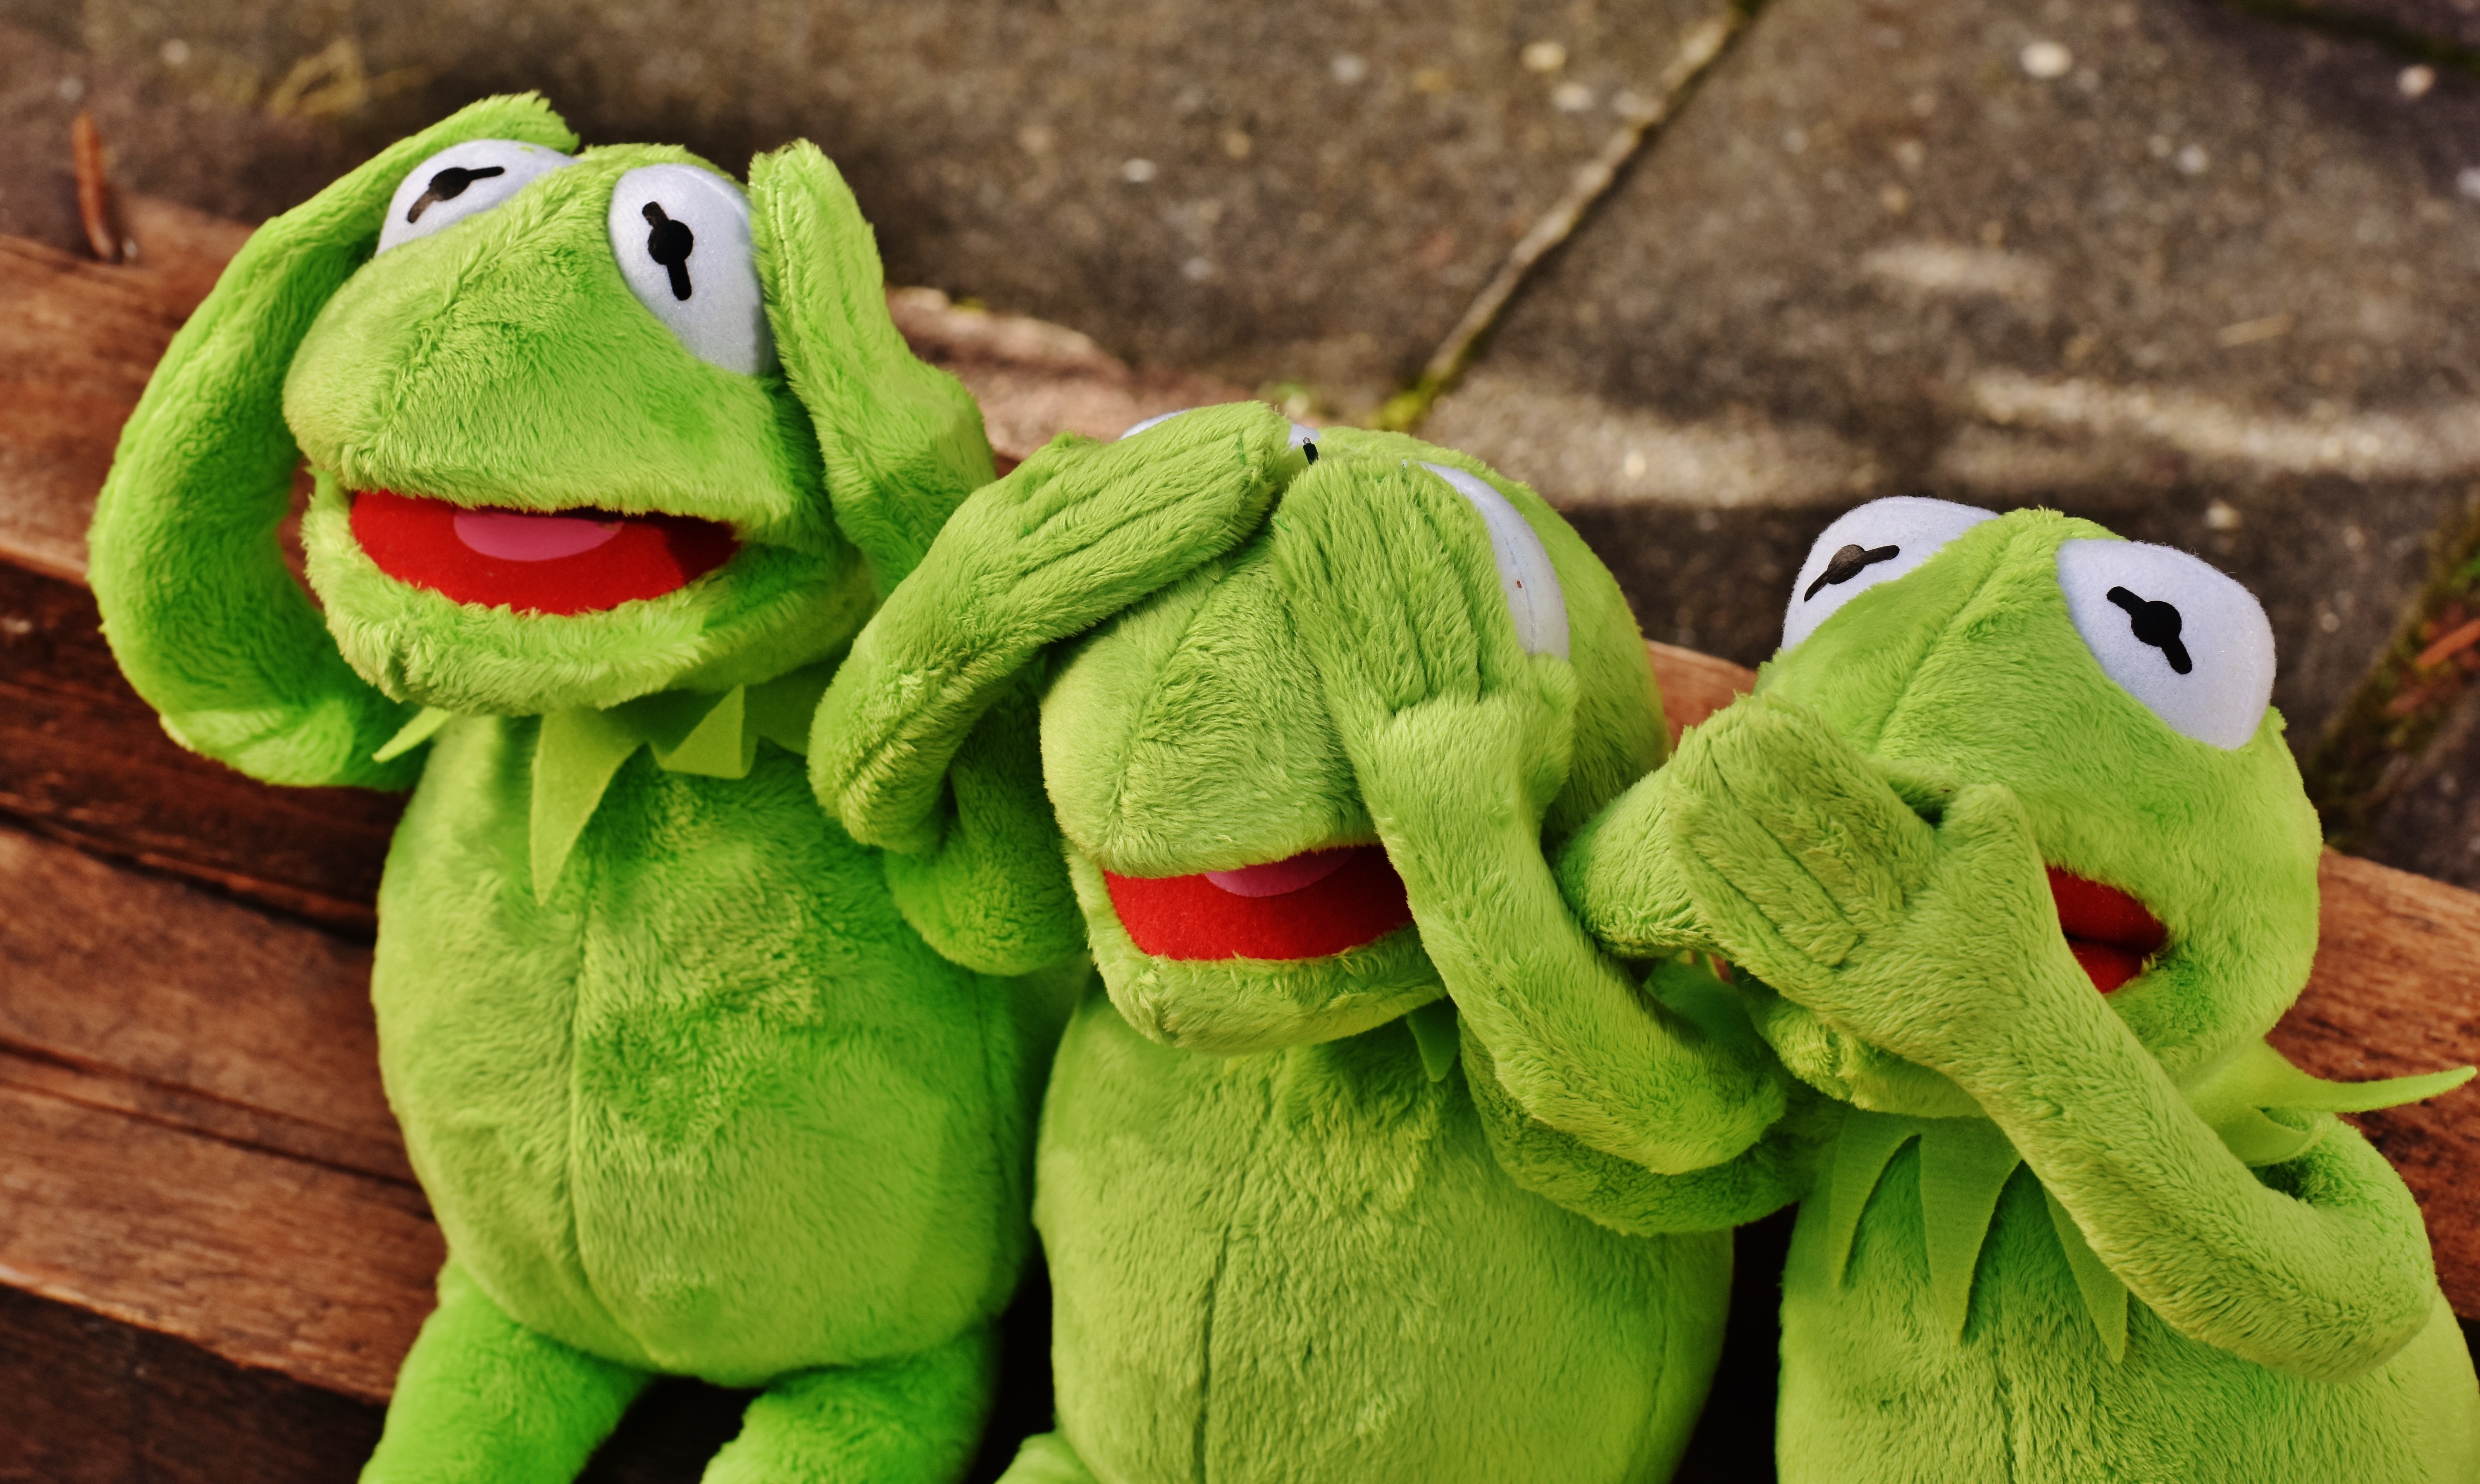
cute, green, frog, amphibian, toy, sit, textile, fun, funny, plush, stuffed animal, kermit, frogs, soft toy, not hear, not see, do not speak, stuffed toy